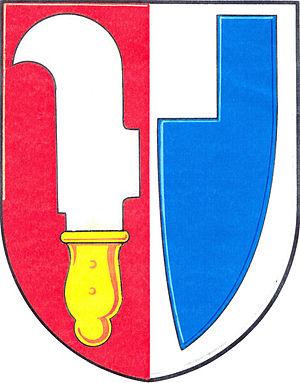
Nebovidy est une commune du district de Brno-Campagne, dans la région de Moravie-du-Sud, en République tchèque. Sa population s'élevait à 738 habitants en 2017.